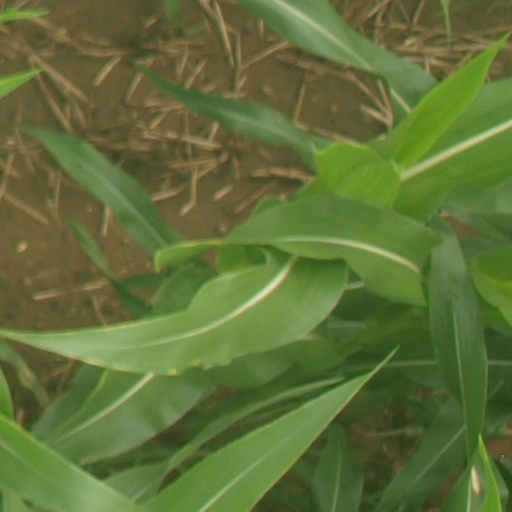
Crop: maize; corn